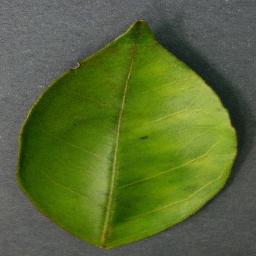
Label: Orange___Haunglongbing_(Citrus_greening)